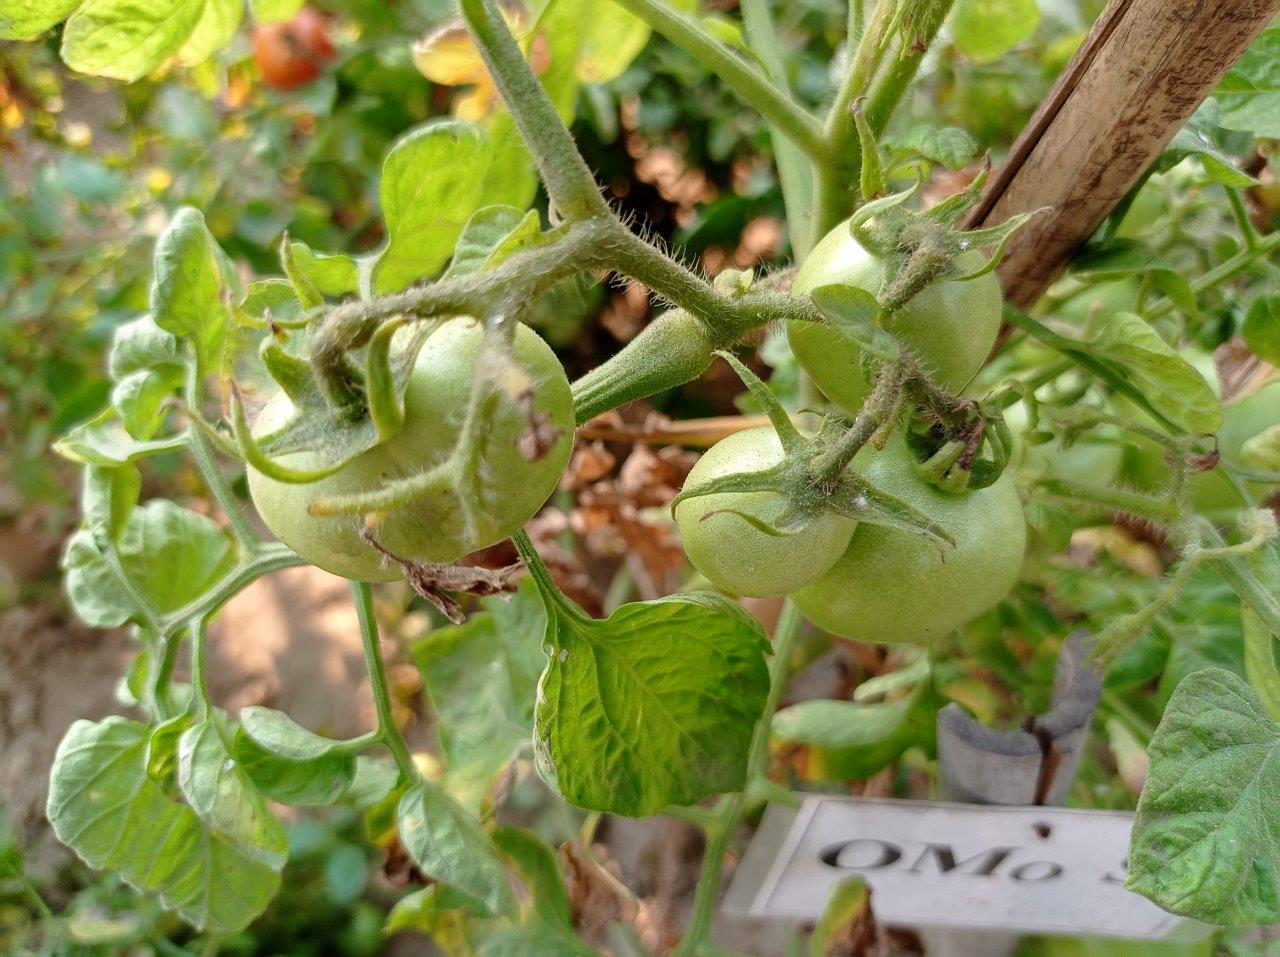
Maturity: Immature